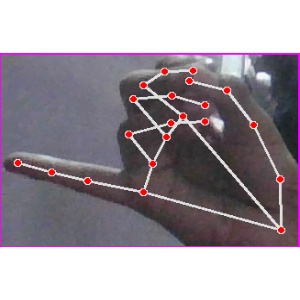
अक्षर: च